Laws of the Constitution of Selangor 1959

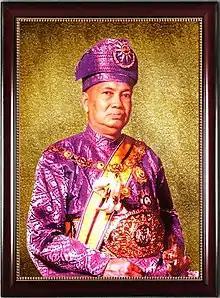
Sultan Hisamuddin Alam Shah was the reigning Sultan when the Laws of Constitution of Selangor 1959 was created.

Article 6 provides that the Sultan must be of lawfully begotten and acknowledged descendant of Sultan Hisamuddin Alam Shah. The succession order is determined by agnatic primogeniture, that is according to seniority of lineage, firstly among the sons of the previous Sultan, with sons and their male-line issue inheriting before brothers and their issue. It is unlawful to choose or appoint any other person as Sultan as long as the descendant of Sultan Hisamuddin exists.